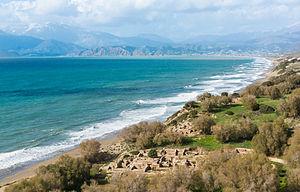
Le site archéologique et la baie de Komos, l'ancien port de Phaïstos, Crète, Grèce.